Siniyah Island

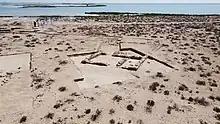
Part of the large C6th-C7th pearl fishing and trading town found on Siniyah Island.

Siniyah Island ("Jazīrat as Sīnīyah") is a natural island situated off the coast of the Emirate of Umm Al Quwain in the United Arab Emirates (UAE). It is the site of the oldest pearl fishing town in the Persian Gulf, as well as of an Eastern Christian Monastery and Bishop's Palace. The island's name means 'flashing lights', thought to be a reference to the harsh sunlight of the area.